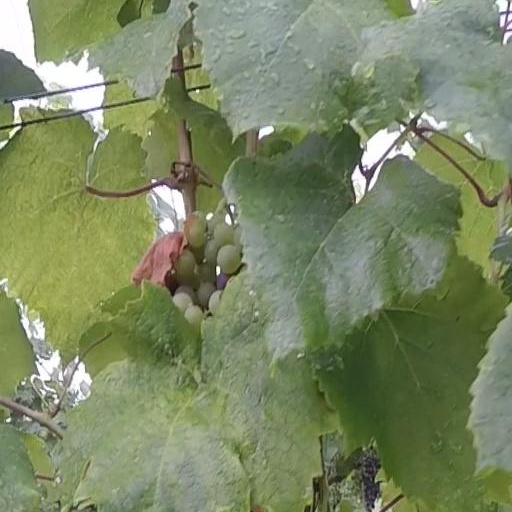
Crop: grape